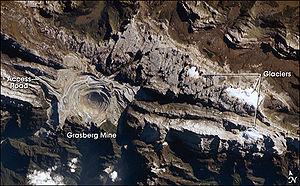
Le Puncak Jaya ou pyramide Carstensz est une montagne d'Indonésie située sur l'île de Nouvelle-Guinée, dans la province de Papouasie. Ses 4 884 mètres d'altitude font de cette montagne le point culminant de l'Indonésie et de l'Océanie, ce qui l'inscrit dans la catégorie des sept sommets, et place la Nouvelle-Guinée en première position dans le classement des îles par altitude. Découverte par le Néerlandais Jan Carstenszoon en 1623, la montagne n'est approchée qu'au début du XXᵉ siècle et n'est gravie qu'en 1962 en raison de sa relative inaccessibilité. La présence du Puncak Jaya dans la liste des sept sommets attire cependant de nombreux alpinistes désireux de gravir les points culminants des sept continents. Le Puncak Jaya et les sommets voisins sont un des rares endroits à présenter des glaciers sous des latitudes équatoriales. Ces quelques glaciers, dont le glacier Carstensz, qui s'étend sur la face orientale du Puncak Jaya, sont les restes d'une calotte glaciaire beaucoup plus importante, qui a commencé à régresser à la fin de la dernière période glaciaire, il y a 12 000 ans.
La mine de Grasberg est la plus grande mine d'or et la troisième plus importante mine de cuivre au monde. Elle se situe dans la province indonésienne de Papouasie dans la partie occidentale de la Nouvelle-Guinée, à quelques kilomètres à l'ouest du Puncak Jaya, le plus haut sommet d'Océanie. Elle se trouve ainsi à près de 4 000 m d’altitude. Elle comporte une mine à ciel ouvert et une mine souterraine. Elle est exploitée par la compagnie minière américaine Freeport-McMoRan.
Les prairies de Carstensz, en indonésien Dataran Carstensz, en anglais Carstensz Meadow, sont une vallée située en Indonésie, sur l'île de Nouvelle-Guinée, dans la province de Papouasie. Depuis les années 1970, le site est intégralement occupé par la mine de Grasberg, une des plus grandes au monde pour ses gisements d'or et de cuivre. Avant son ouverture, le site était occupé par une plaine recouverte d'une pelouse alpine marécageuse.